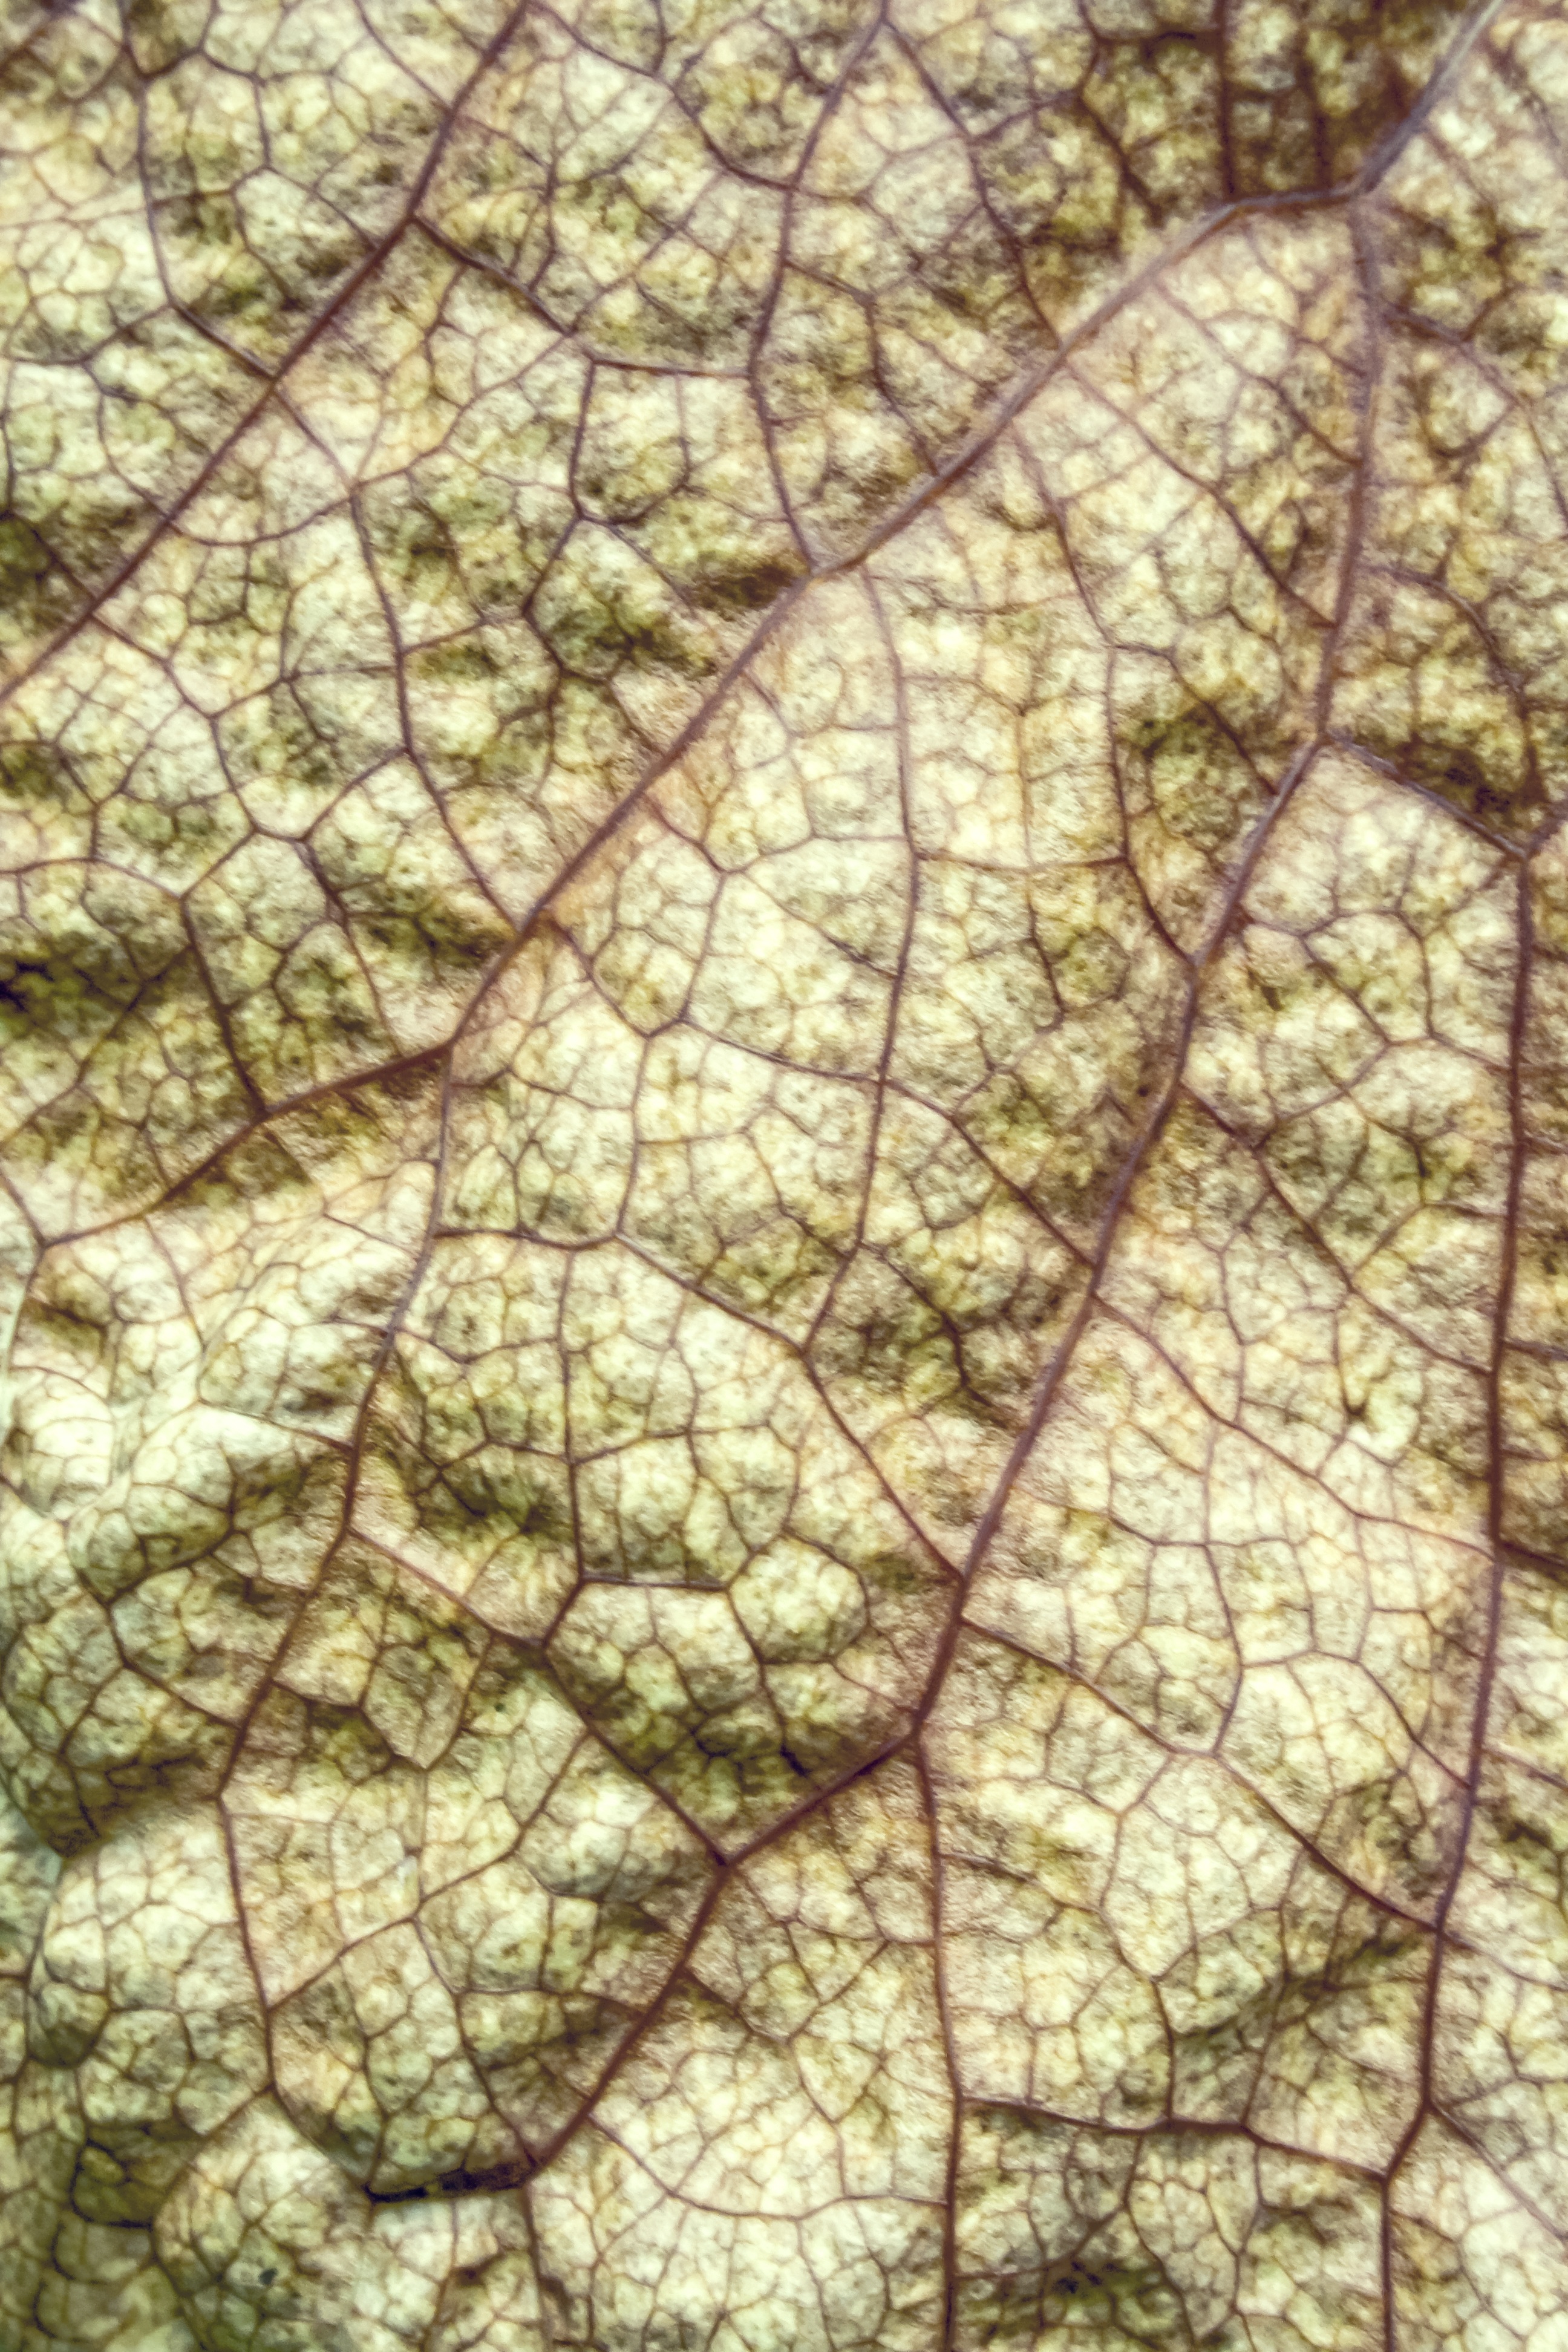
tree, branch, leaf, trunk, dry, pattern, soil, chlorophyll, map, withered, filigree, light green, ver, leaf structures, shine through, bright green, leaf green